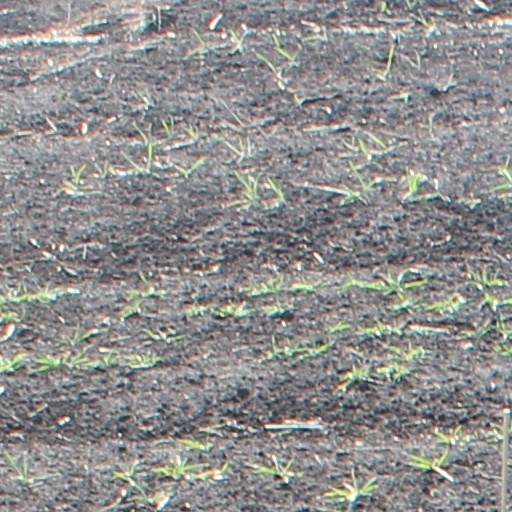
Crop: wheat